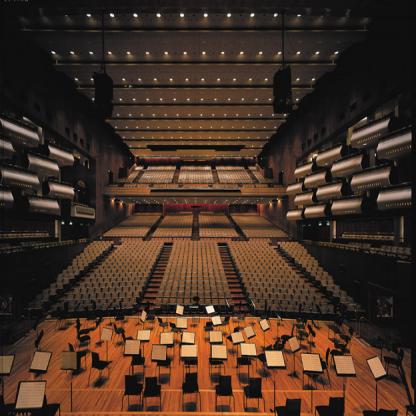
Scene: Indoor